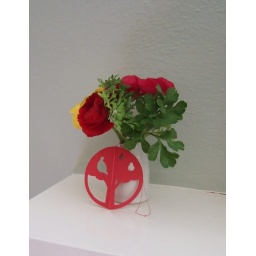
Partridge in a pear tree - burgundy red ornament2